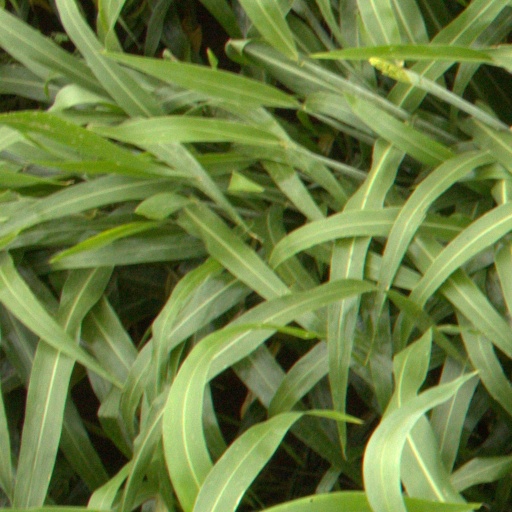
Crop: sorghum